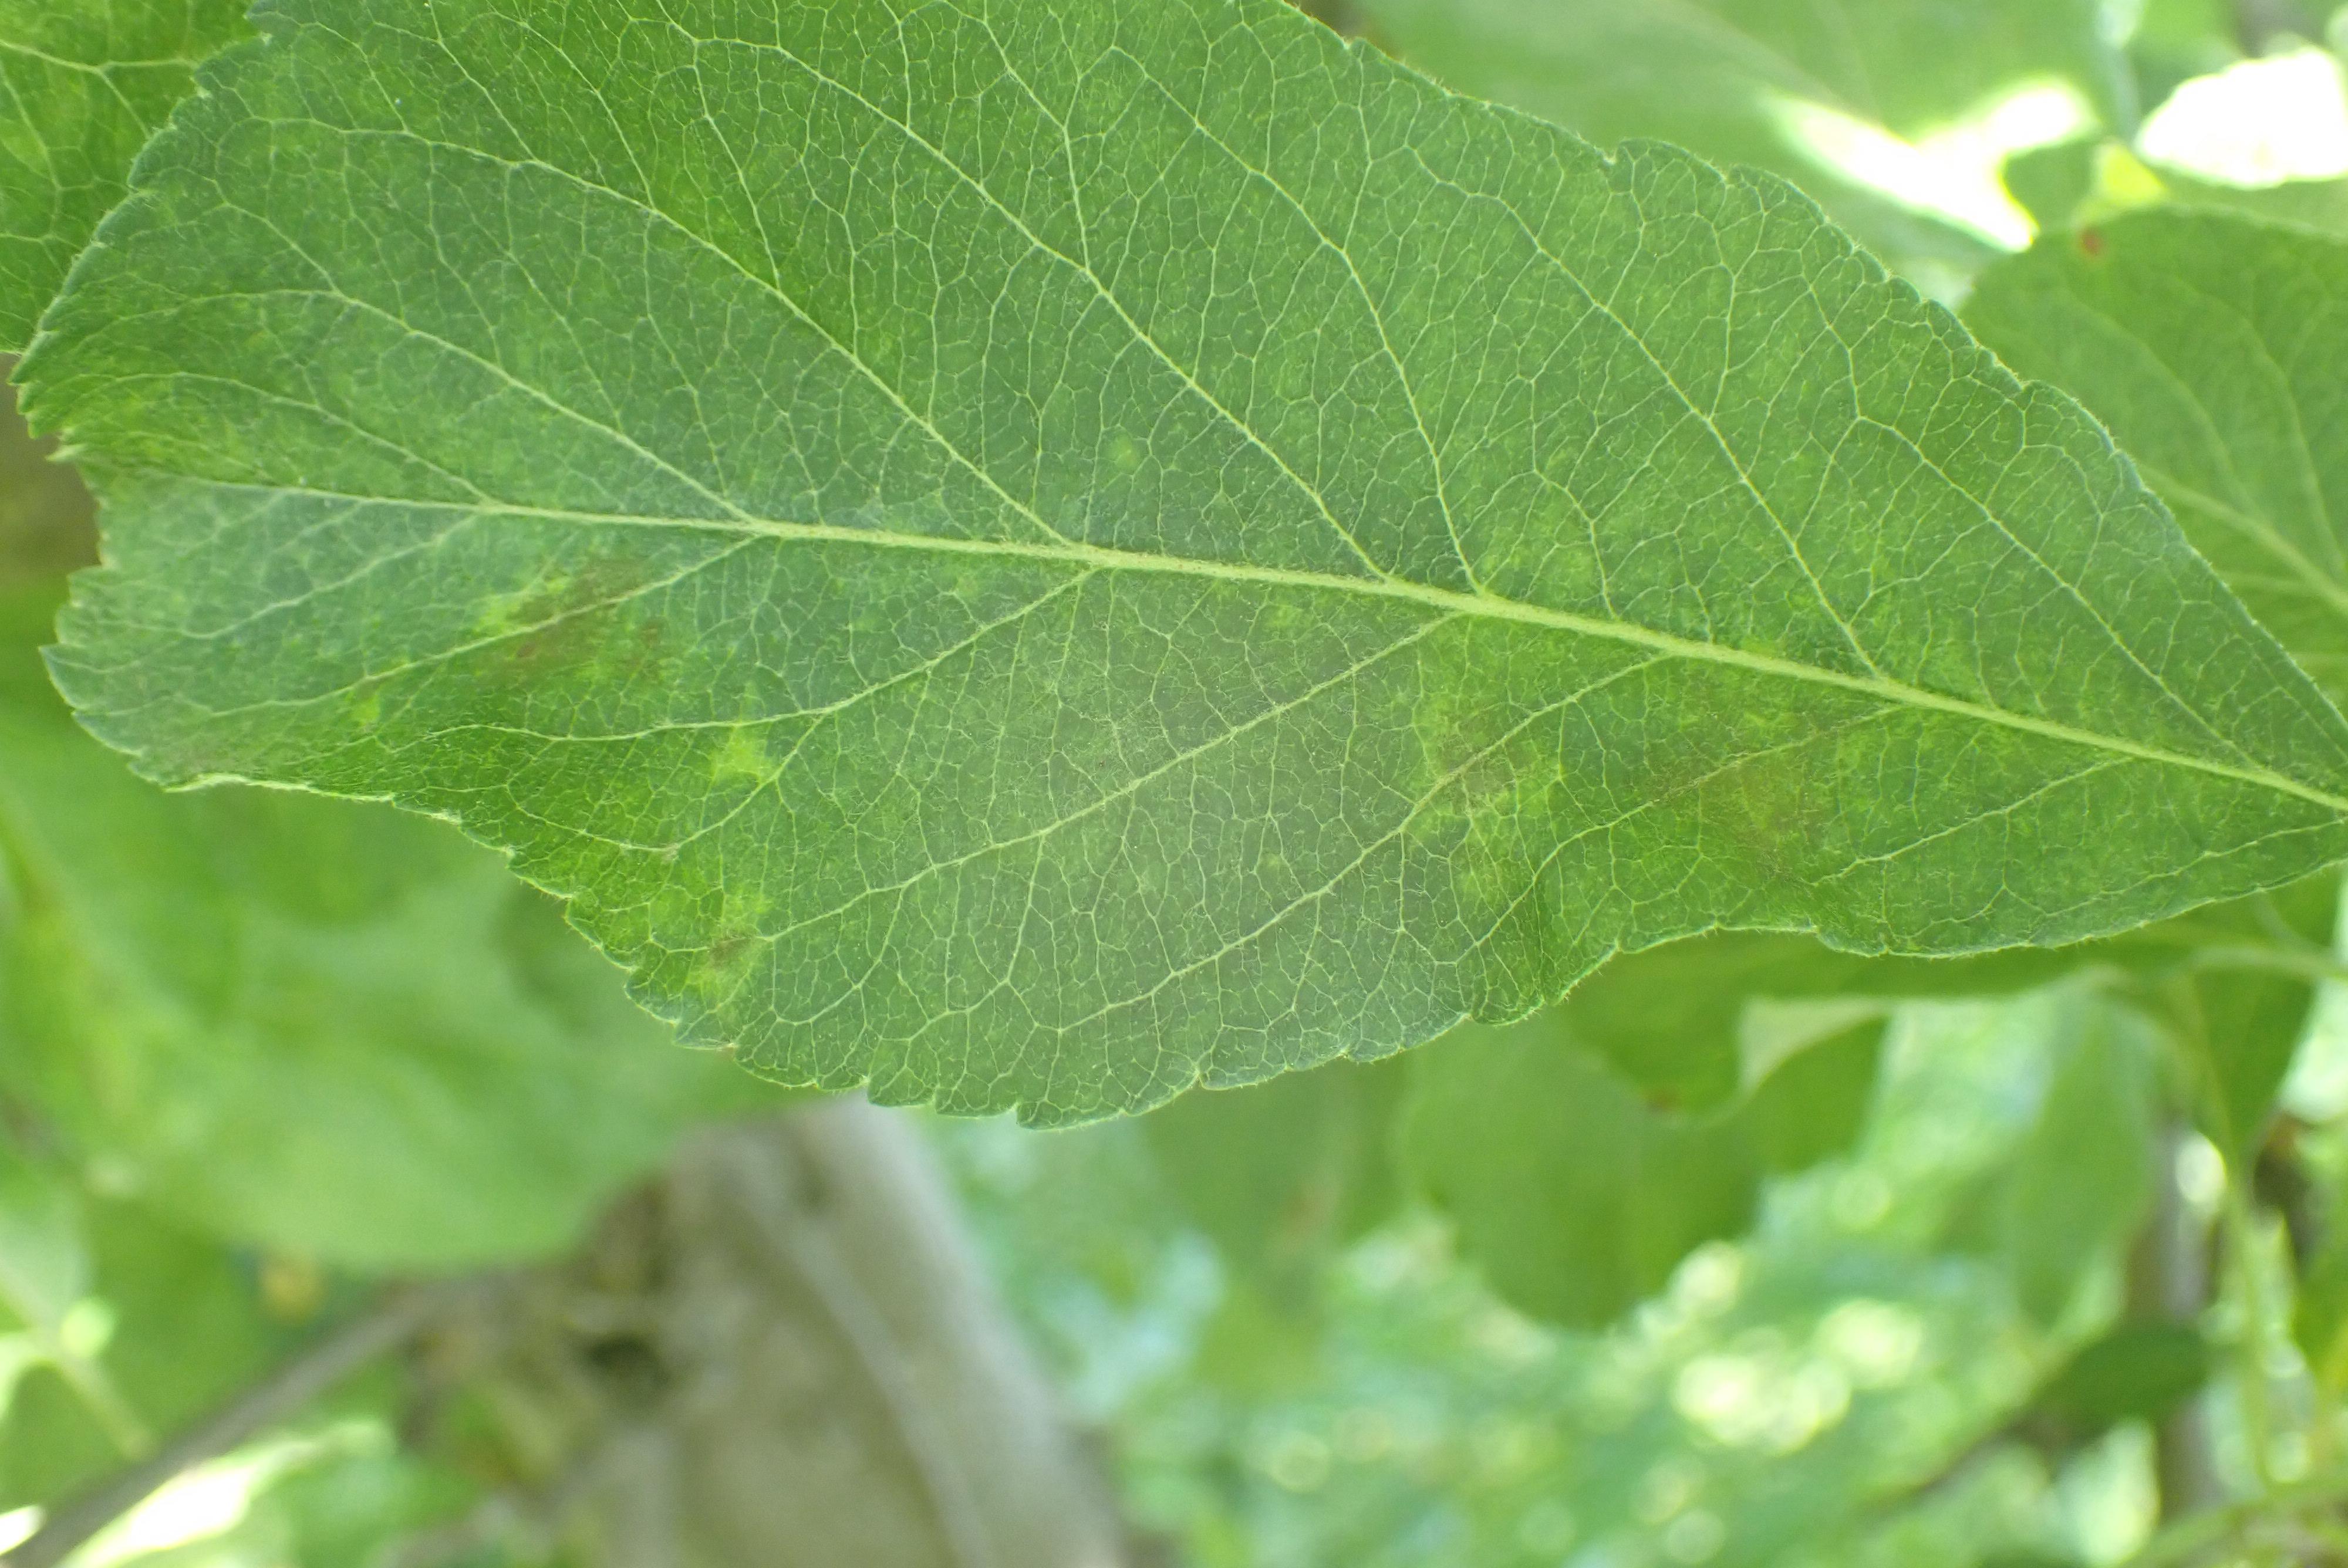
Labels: scab